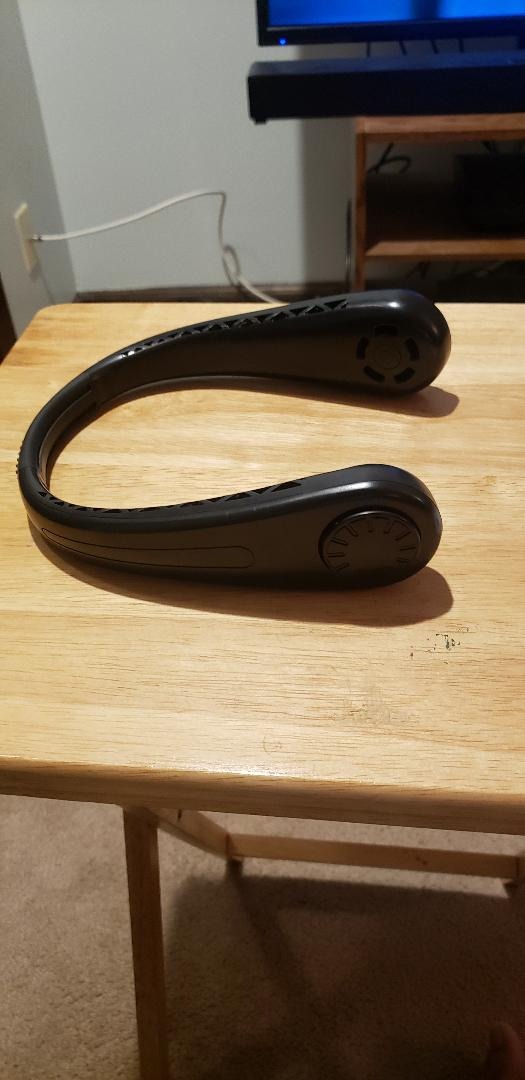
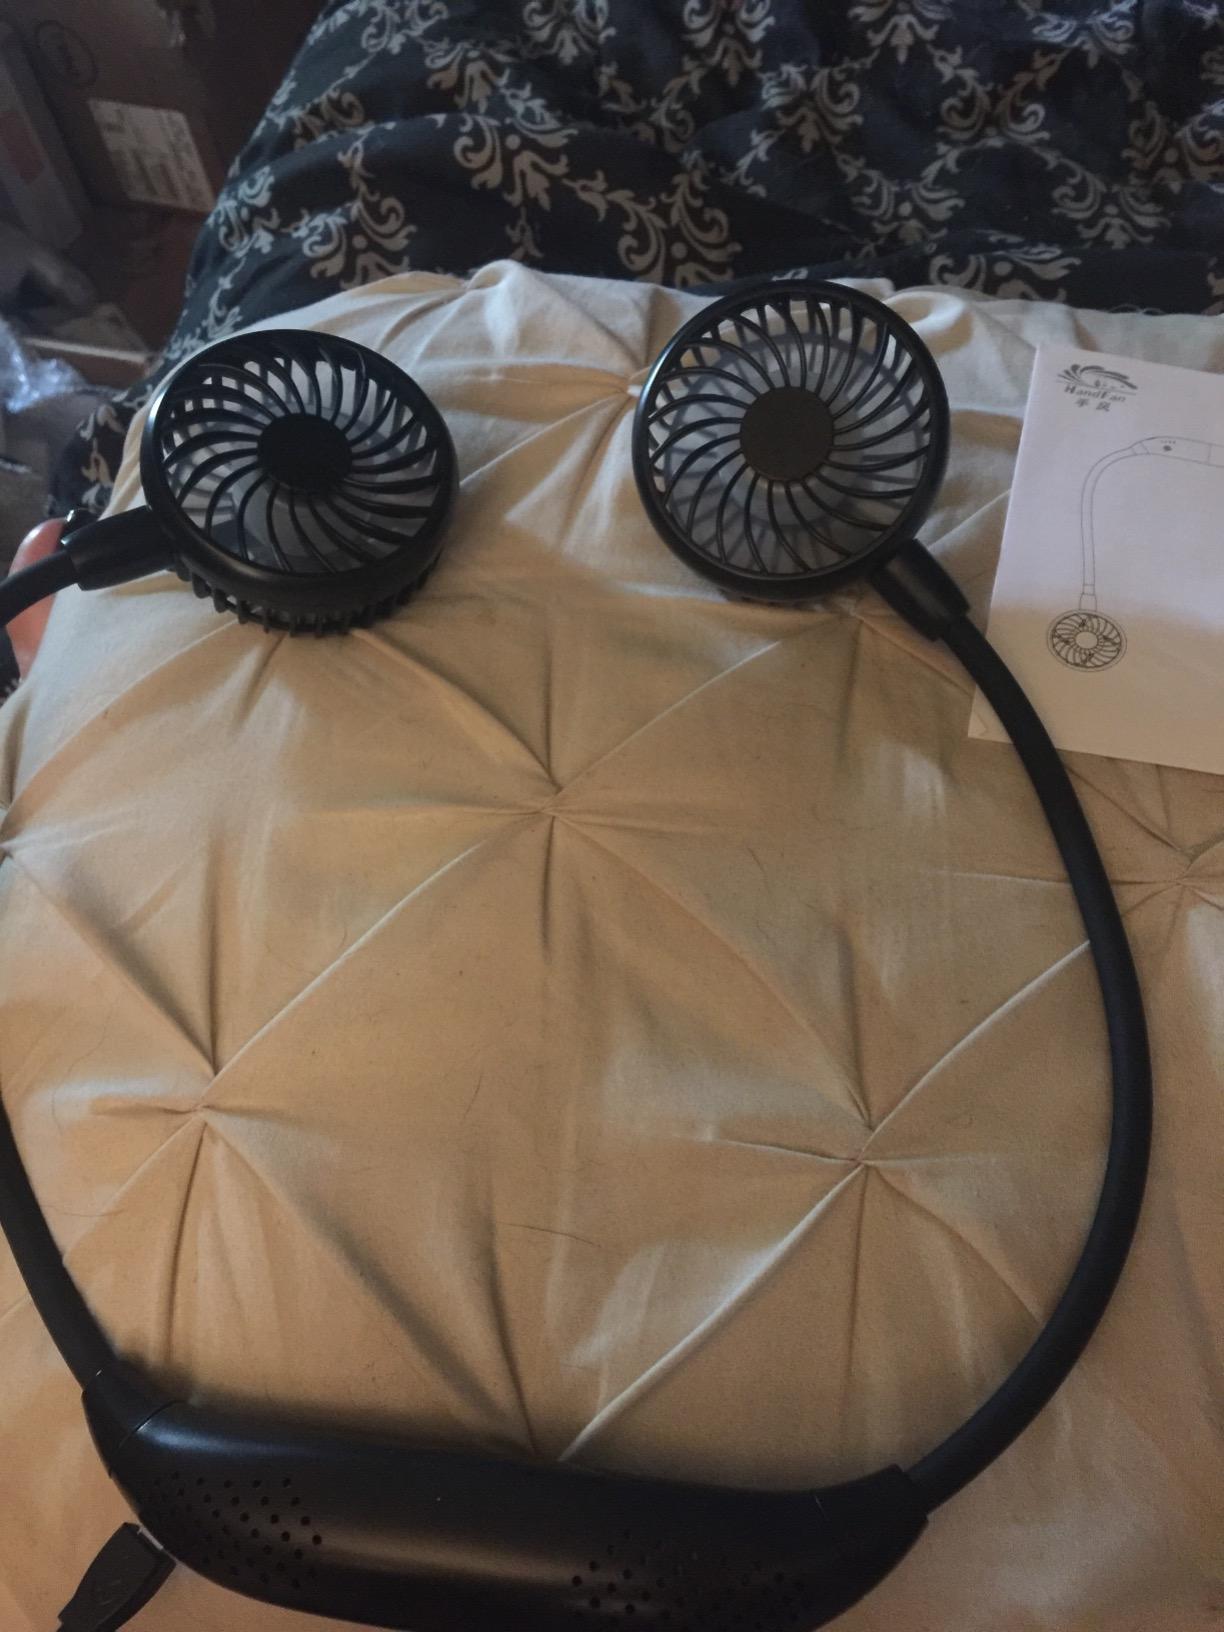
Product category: fan
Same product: no